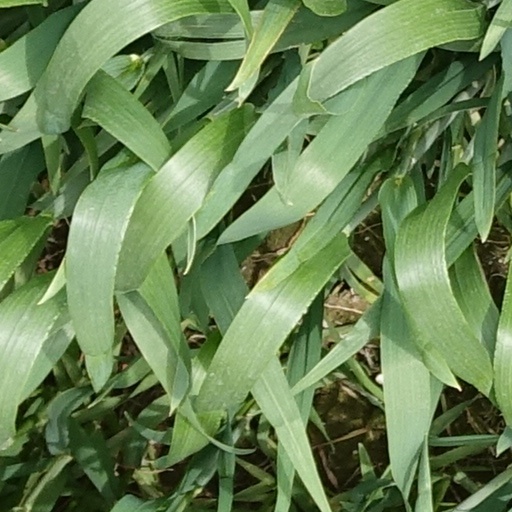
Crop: wheat